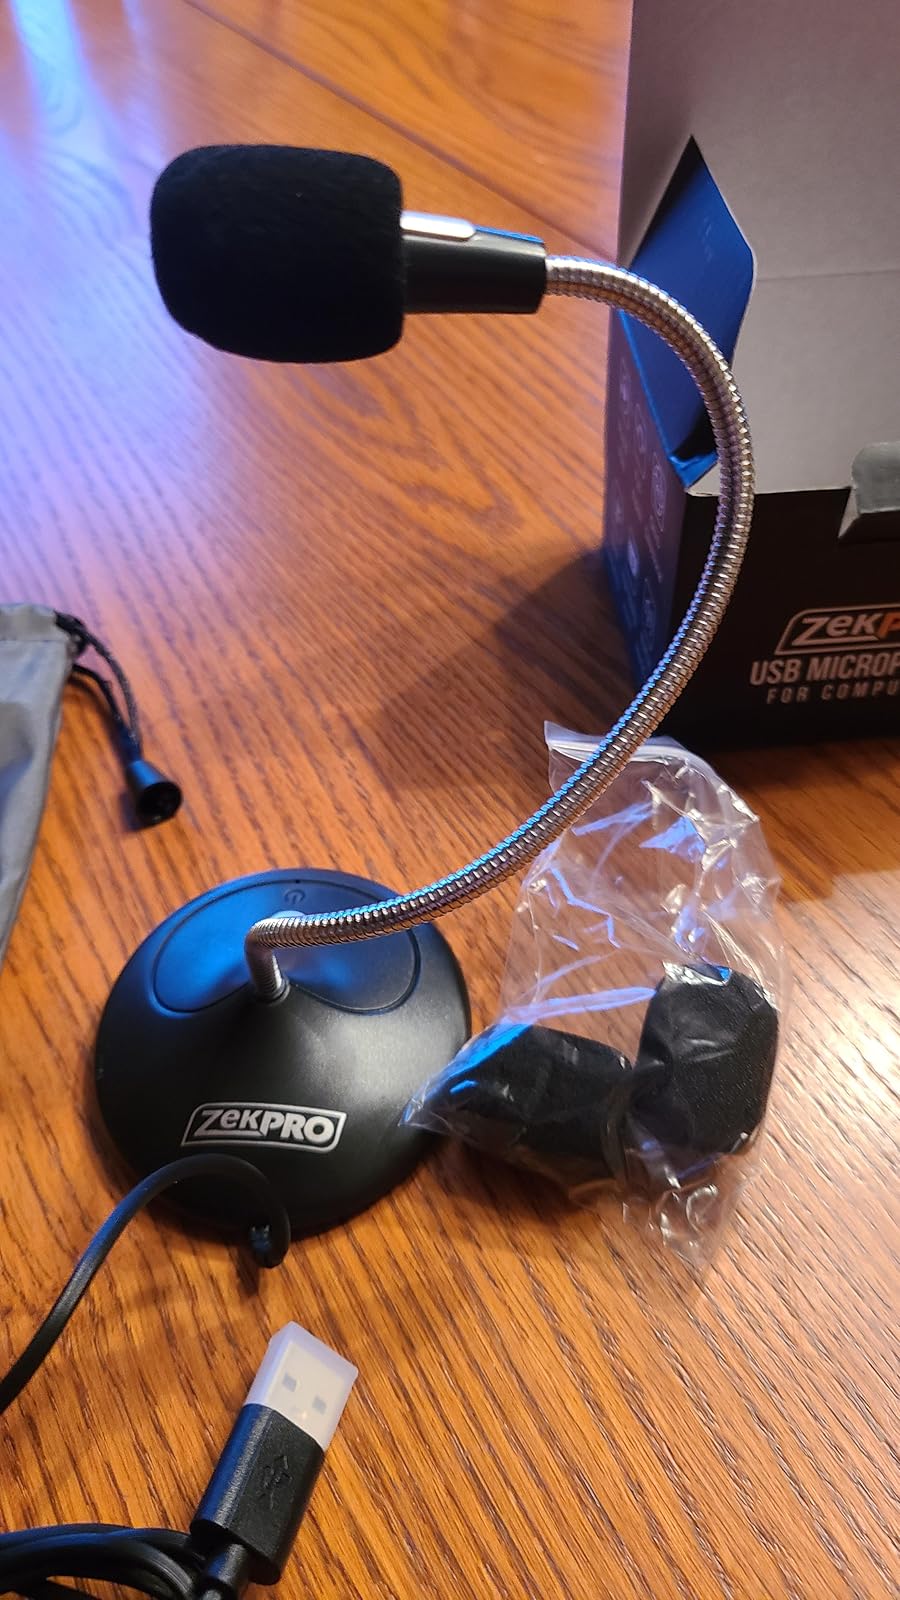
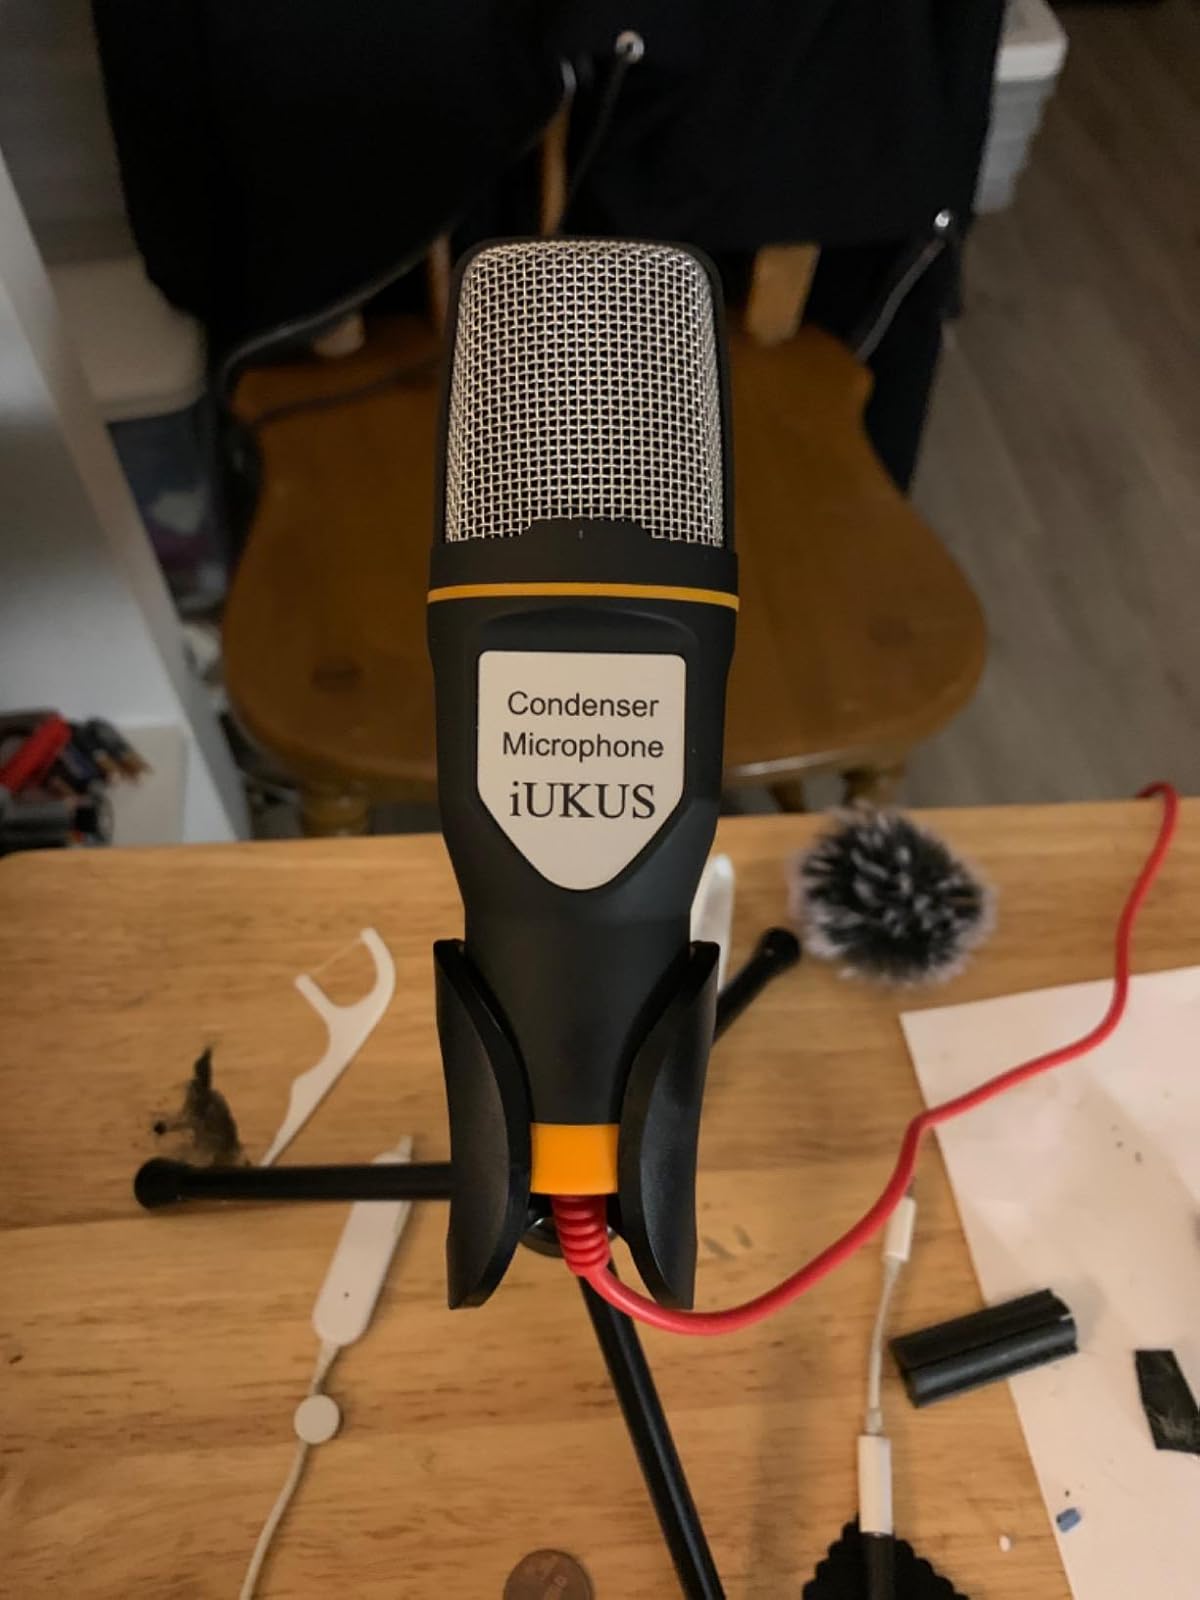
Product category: microphone
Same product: no